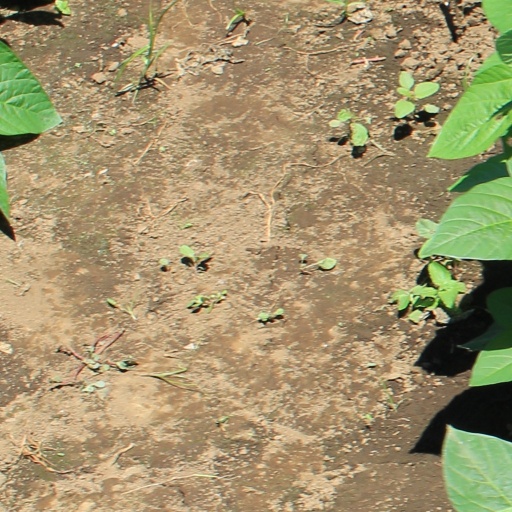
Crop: soybean